ECW High Incident

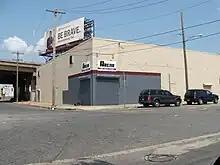
The ECW Arena

High Incident was a professional wrestling live event produced by Extreme Championship Wrestling (ECW) on October 26, 1996. The event was held in the ECW Arena in Philadelphia, Pennsylvania in the United States. The title of the event referred to the main event: a scaffold match.